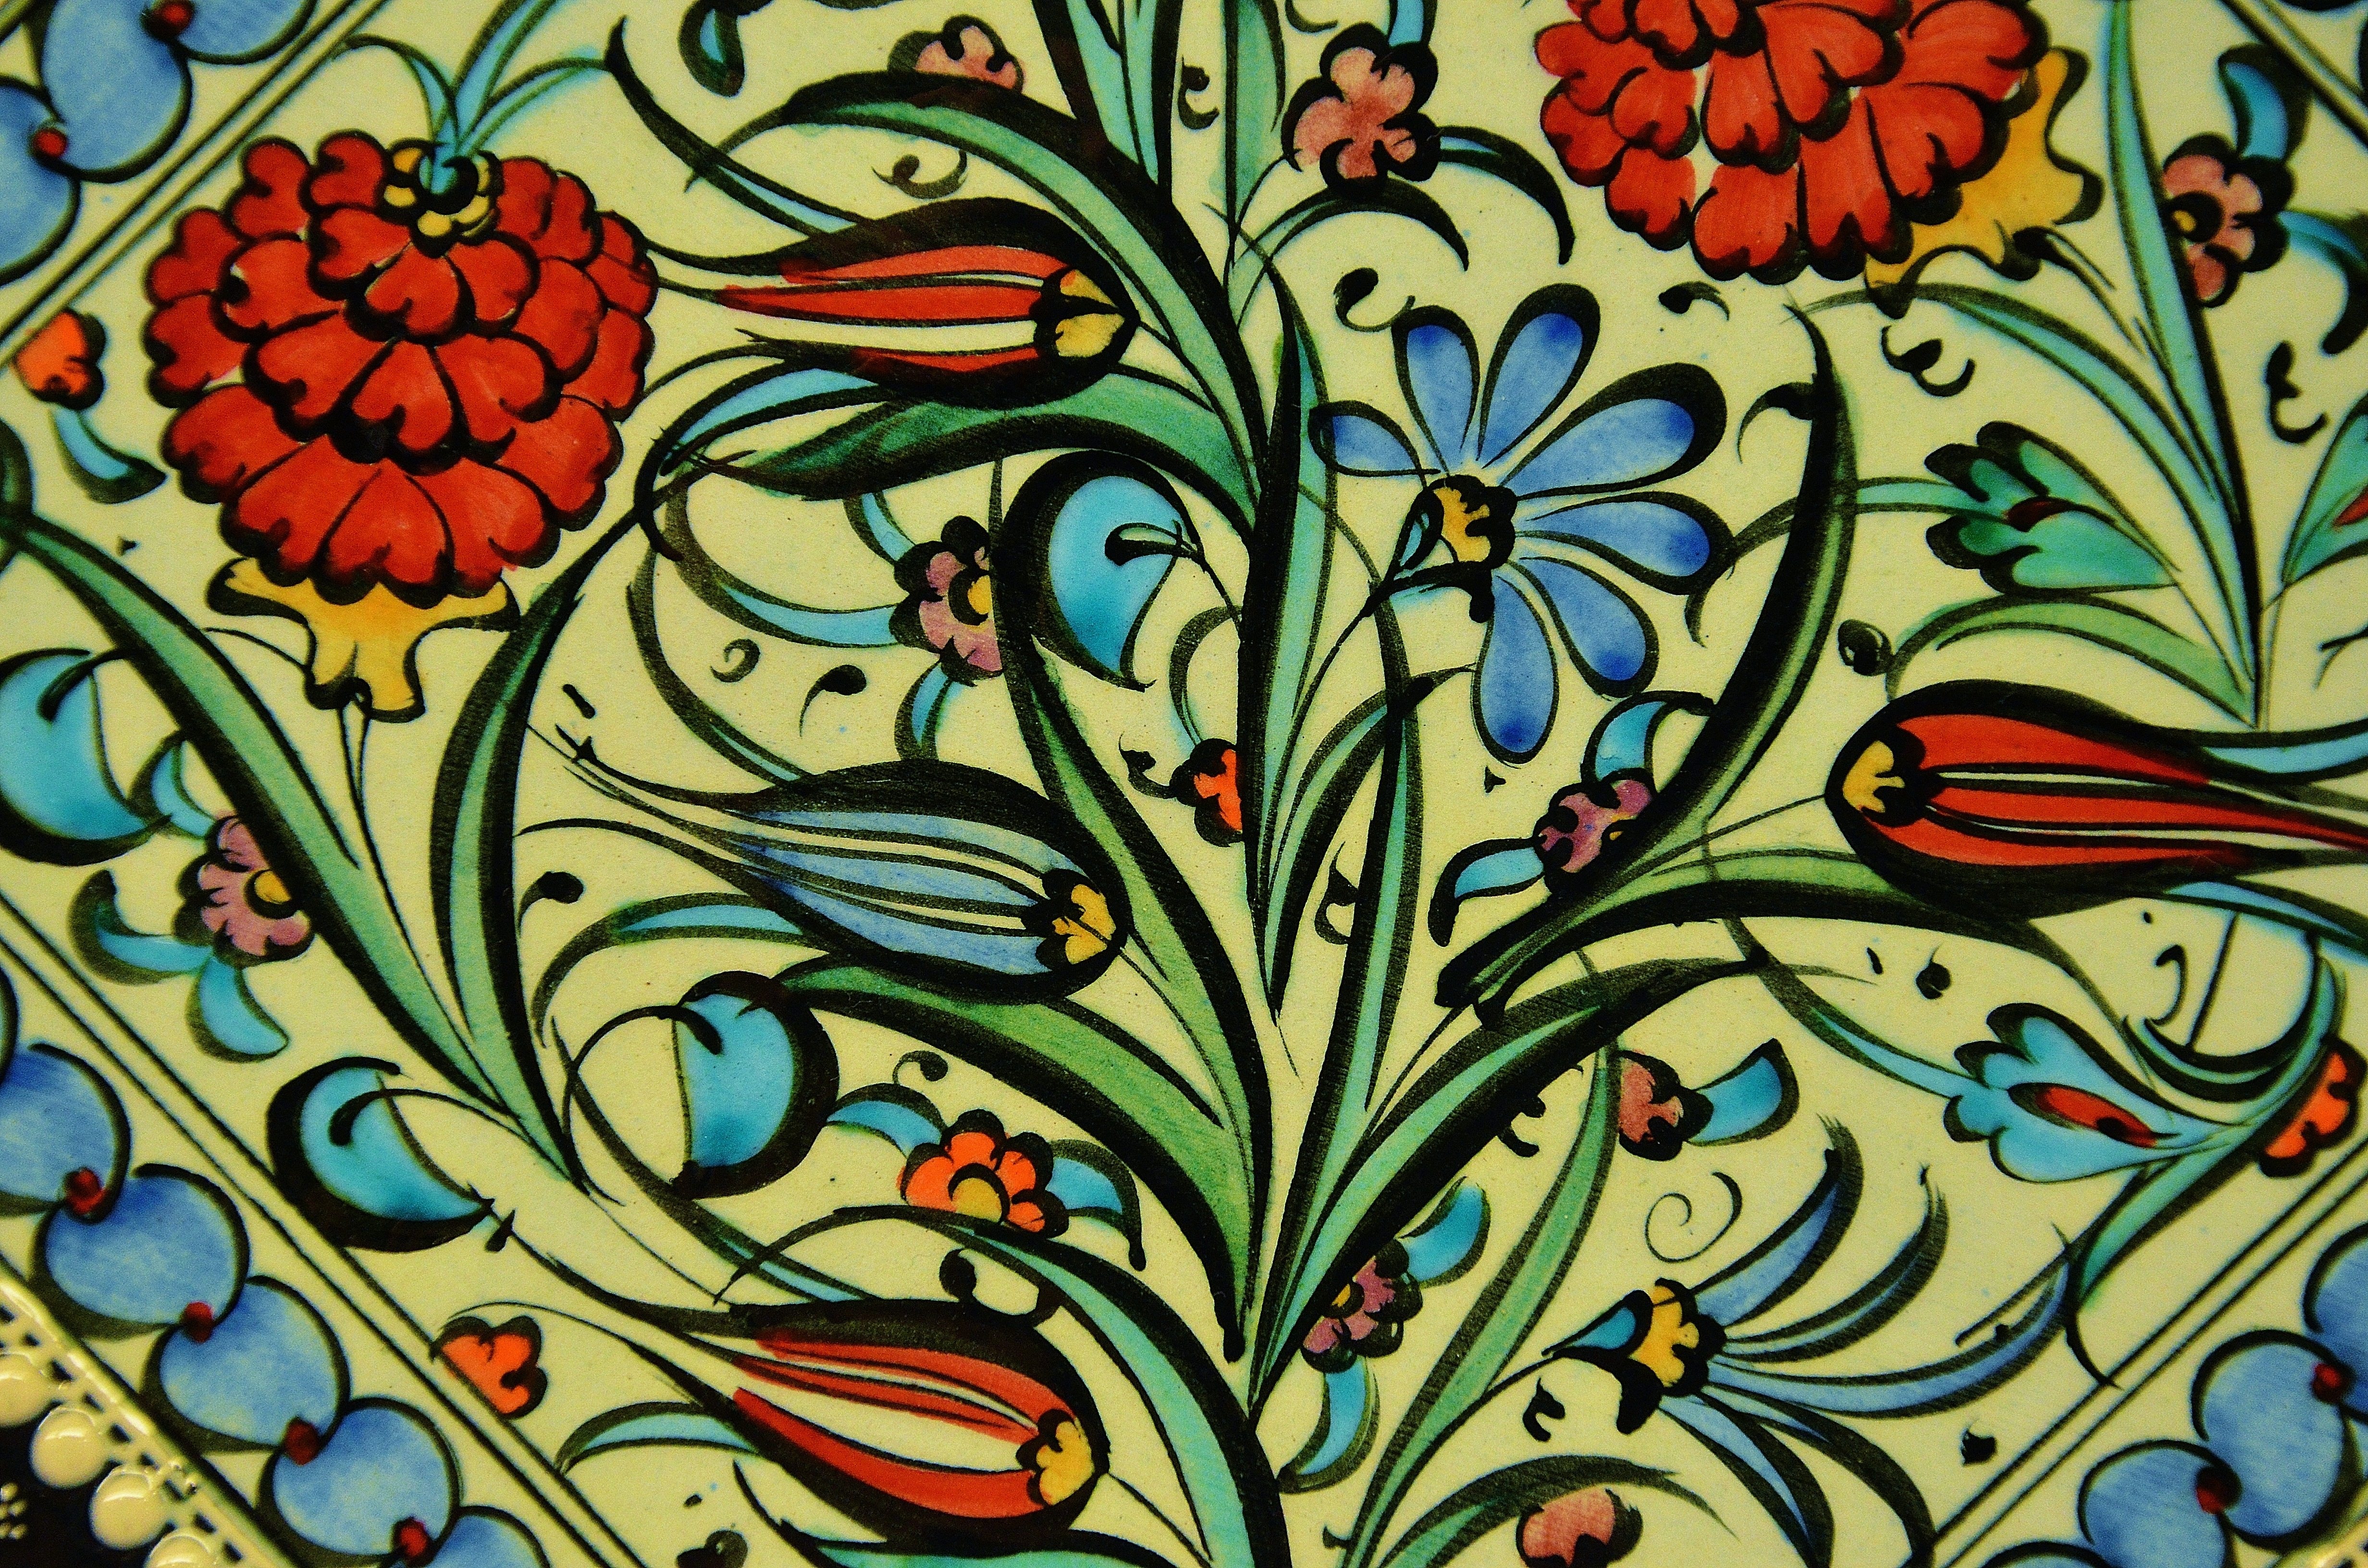
pencil, window, glass, pattern, ceramic, artistic, tile, colorful, circle, artwork, flowers, art, design, decorative, symmetry, mosaic, colours, colored, orient, modern art, flooring, psychedelic art